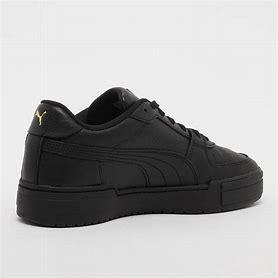
Brand: Puma
Model: Ca Pro